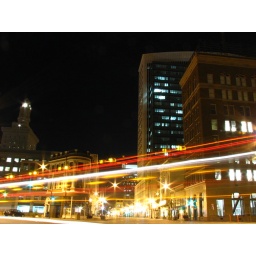
'mini flatiron', federal buildings, and the clock tower of city hall covered in a flash - downtown oakland, california